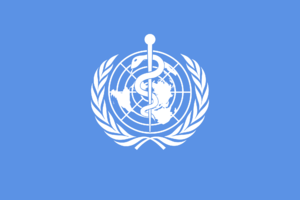
WHO
WHO's flag
Verdenssundhedsorganisationen, WHO er et FN-organ til varetagelse af international sundhed oprettet 7. april 1948. Den har hovedsæde i Geneve i Schweiz.